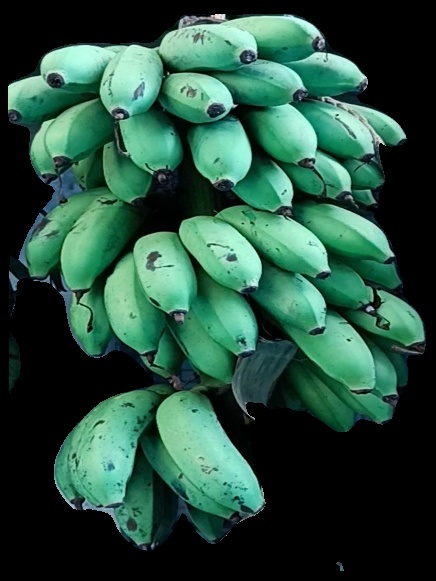
Variety: rasbale
Grade: grade2